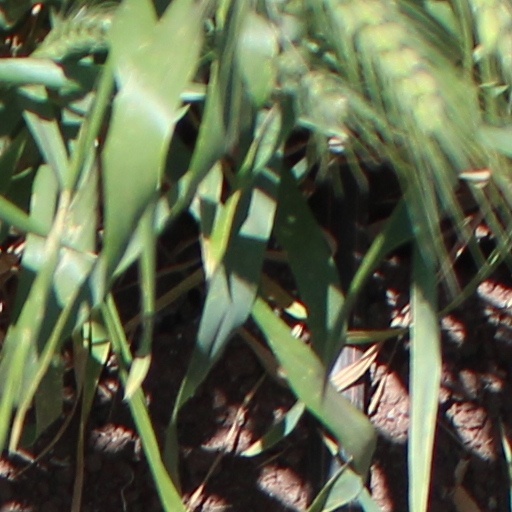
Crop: wheat